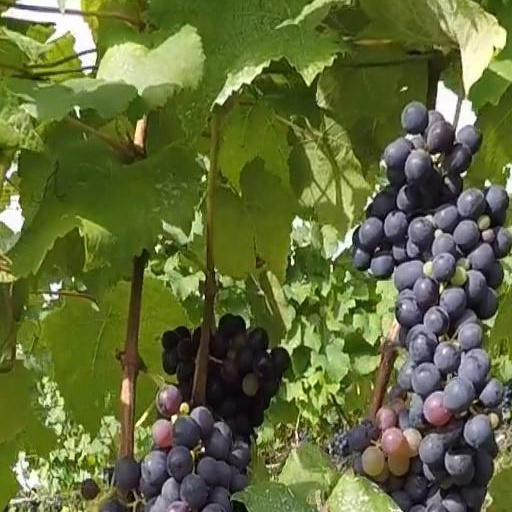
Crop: grape